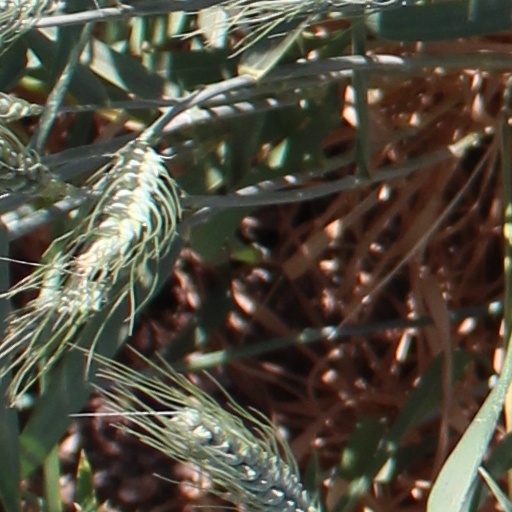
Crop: wheat